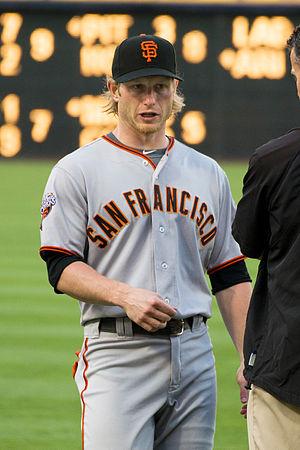
Michael Eugene Fontenot dit Mike Fontenot, né le 9 juin 1980 à Slidell, Louisiane, États-Unis, est un joueur de deuxième but des Ligues majeures de baseball qui évolue de 2005 à 2012.